Jacobi symbol

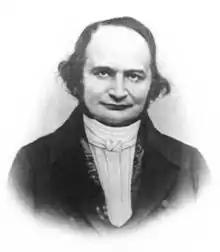
Carl Gustav Jacob Jacobi who introduced the symbol.

The Jacobi symbol is a generalization of the Legendre symbol. Introduced by Jacobi in 1837, it is of theoretical interest in modular arithmetic and other branches of number theory, but its main use is in computational number theory, especially primality testing and integer factorization; these in turn are important in cryptography.